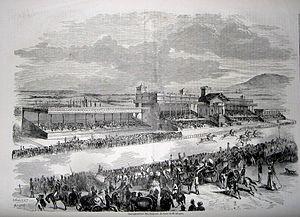
L'histoire du sport en France peut se découper dans le temps en séquences spécifiques relativement homogènes mais de durées très variables. Ses origines remontent pour beaucoup à la période gallo-romaine avant de revêtir des formes particulières au Moyen Âge puis de justifier un discours très construit lors de la Renaissance. Celui-ci ne se cristallise vraiment en France que dans la première partie du XIXᵉ siècle avec le développement de la gymnastique comme activité éducative et hygiénique. Ce n'est qu'à la fin de ce siècle que certains s'efforcent d'y associer la compétition sportive venue timidement d'outre-Manche comme activité de loisir de l'aristocratie. Ces pionniers doivent lutter contre le manque d'intérêt des pouvoirs publics et leurs dissensions internes entre les tenants du modèle anglo-saxon et ceux des jeux traditionnels français.
L'hippodrome de Longchamp est un champ de courses hippiques situé au sud-ouest du bois de Boulogne à Paris en France. Il a été construit en 1857 par l'architecte Antoine-Nicolas Bailly sur le domaine de l'abbaye royale de Longchamp.